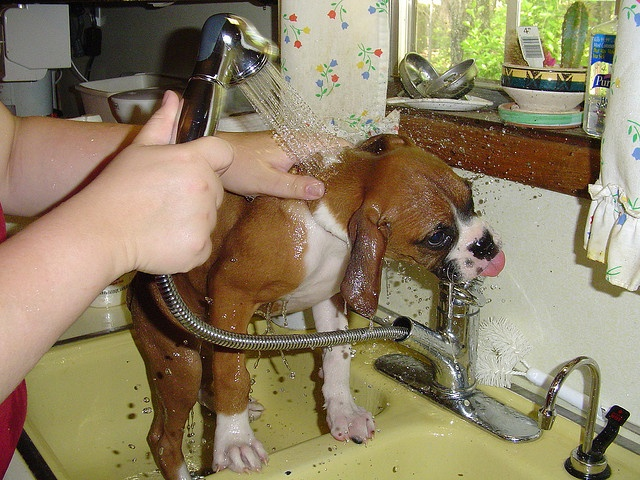
The puppy is being given a bath in the sink
A woman is washing a dog with some water.
A puppy standing in the sink getting water sprayed on it.
a small puppy being washed in the kitchen sink
A person washing a dog in a yellow sink.